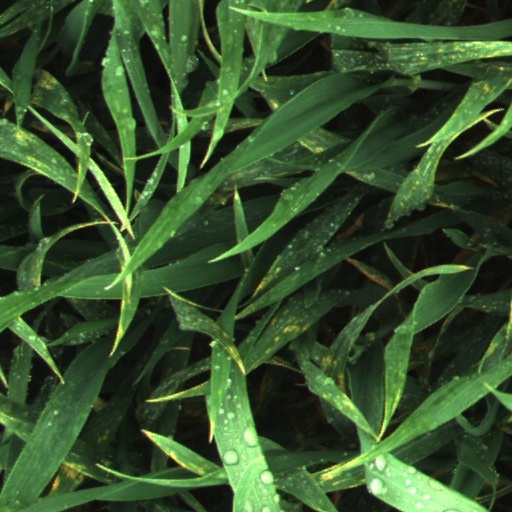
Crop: wheat